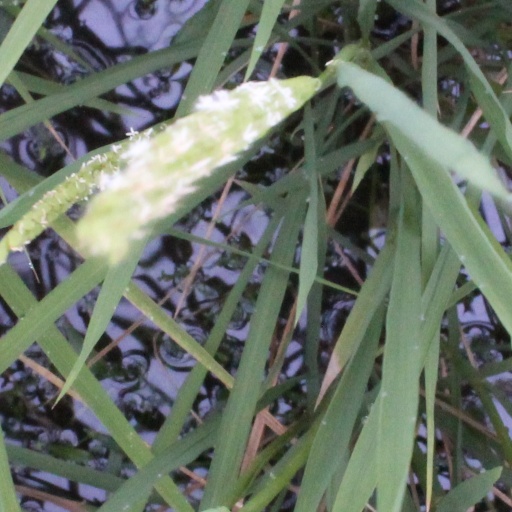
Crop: rice